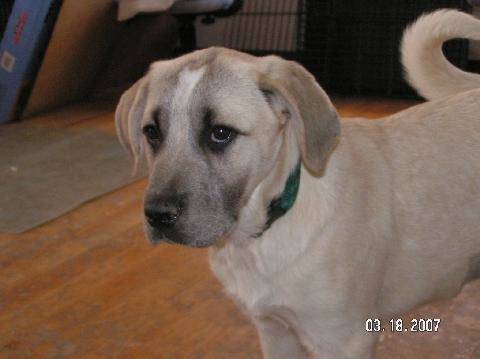
Label: dog